Meeting the Giant

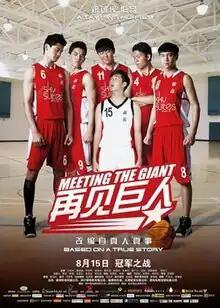
Chinese theatrical release poster

Meeting the Giant is a 2014 Singaporean-Chinese coming-of-age sports drama film directed by Tay Ping Hui in his directorial debut. Co-producing the film, Zhu Houren also serves as an executive producer and co-writer whilst making a special appearance in the film. The film features real-life professional basketball players and began filming in early August 2013. It was released in theatres on 19 June 2014.